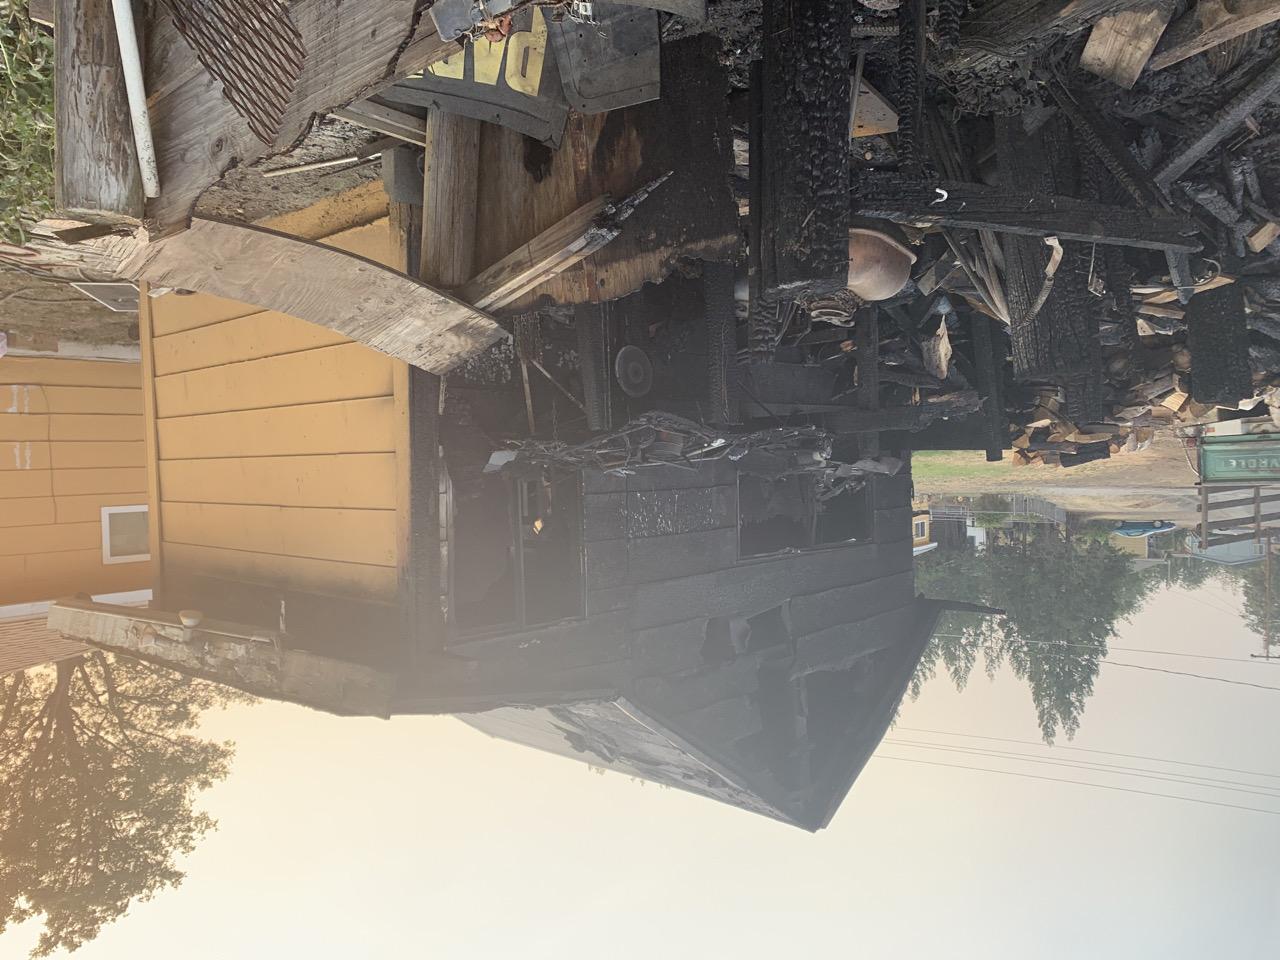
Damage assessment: destroyed